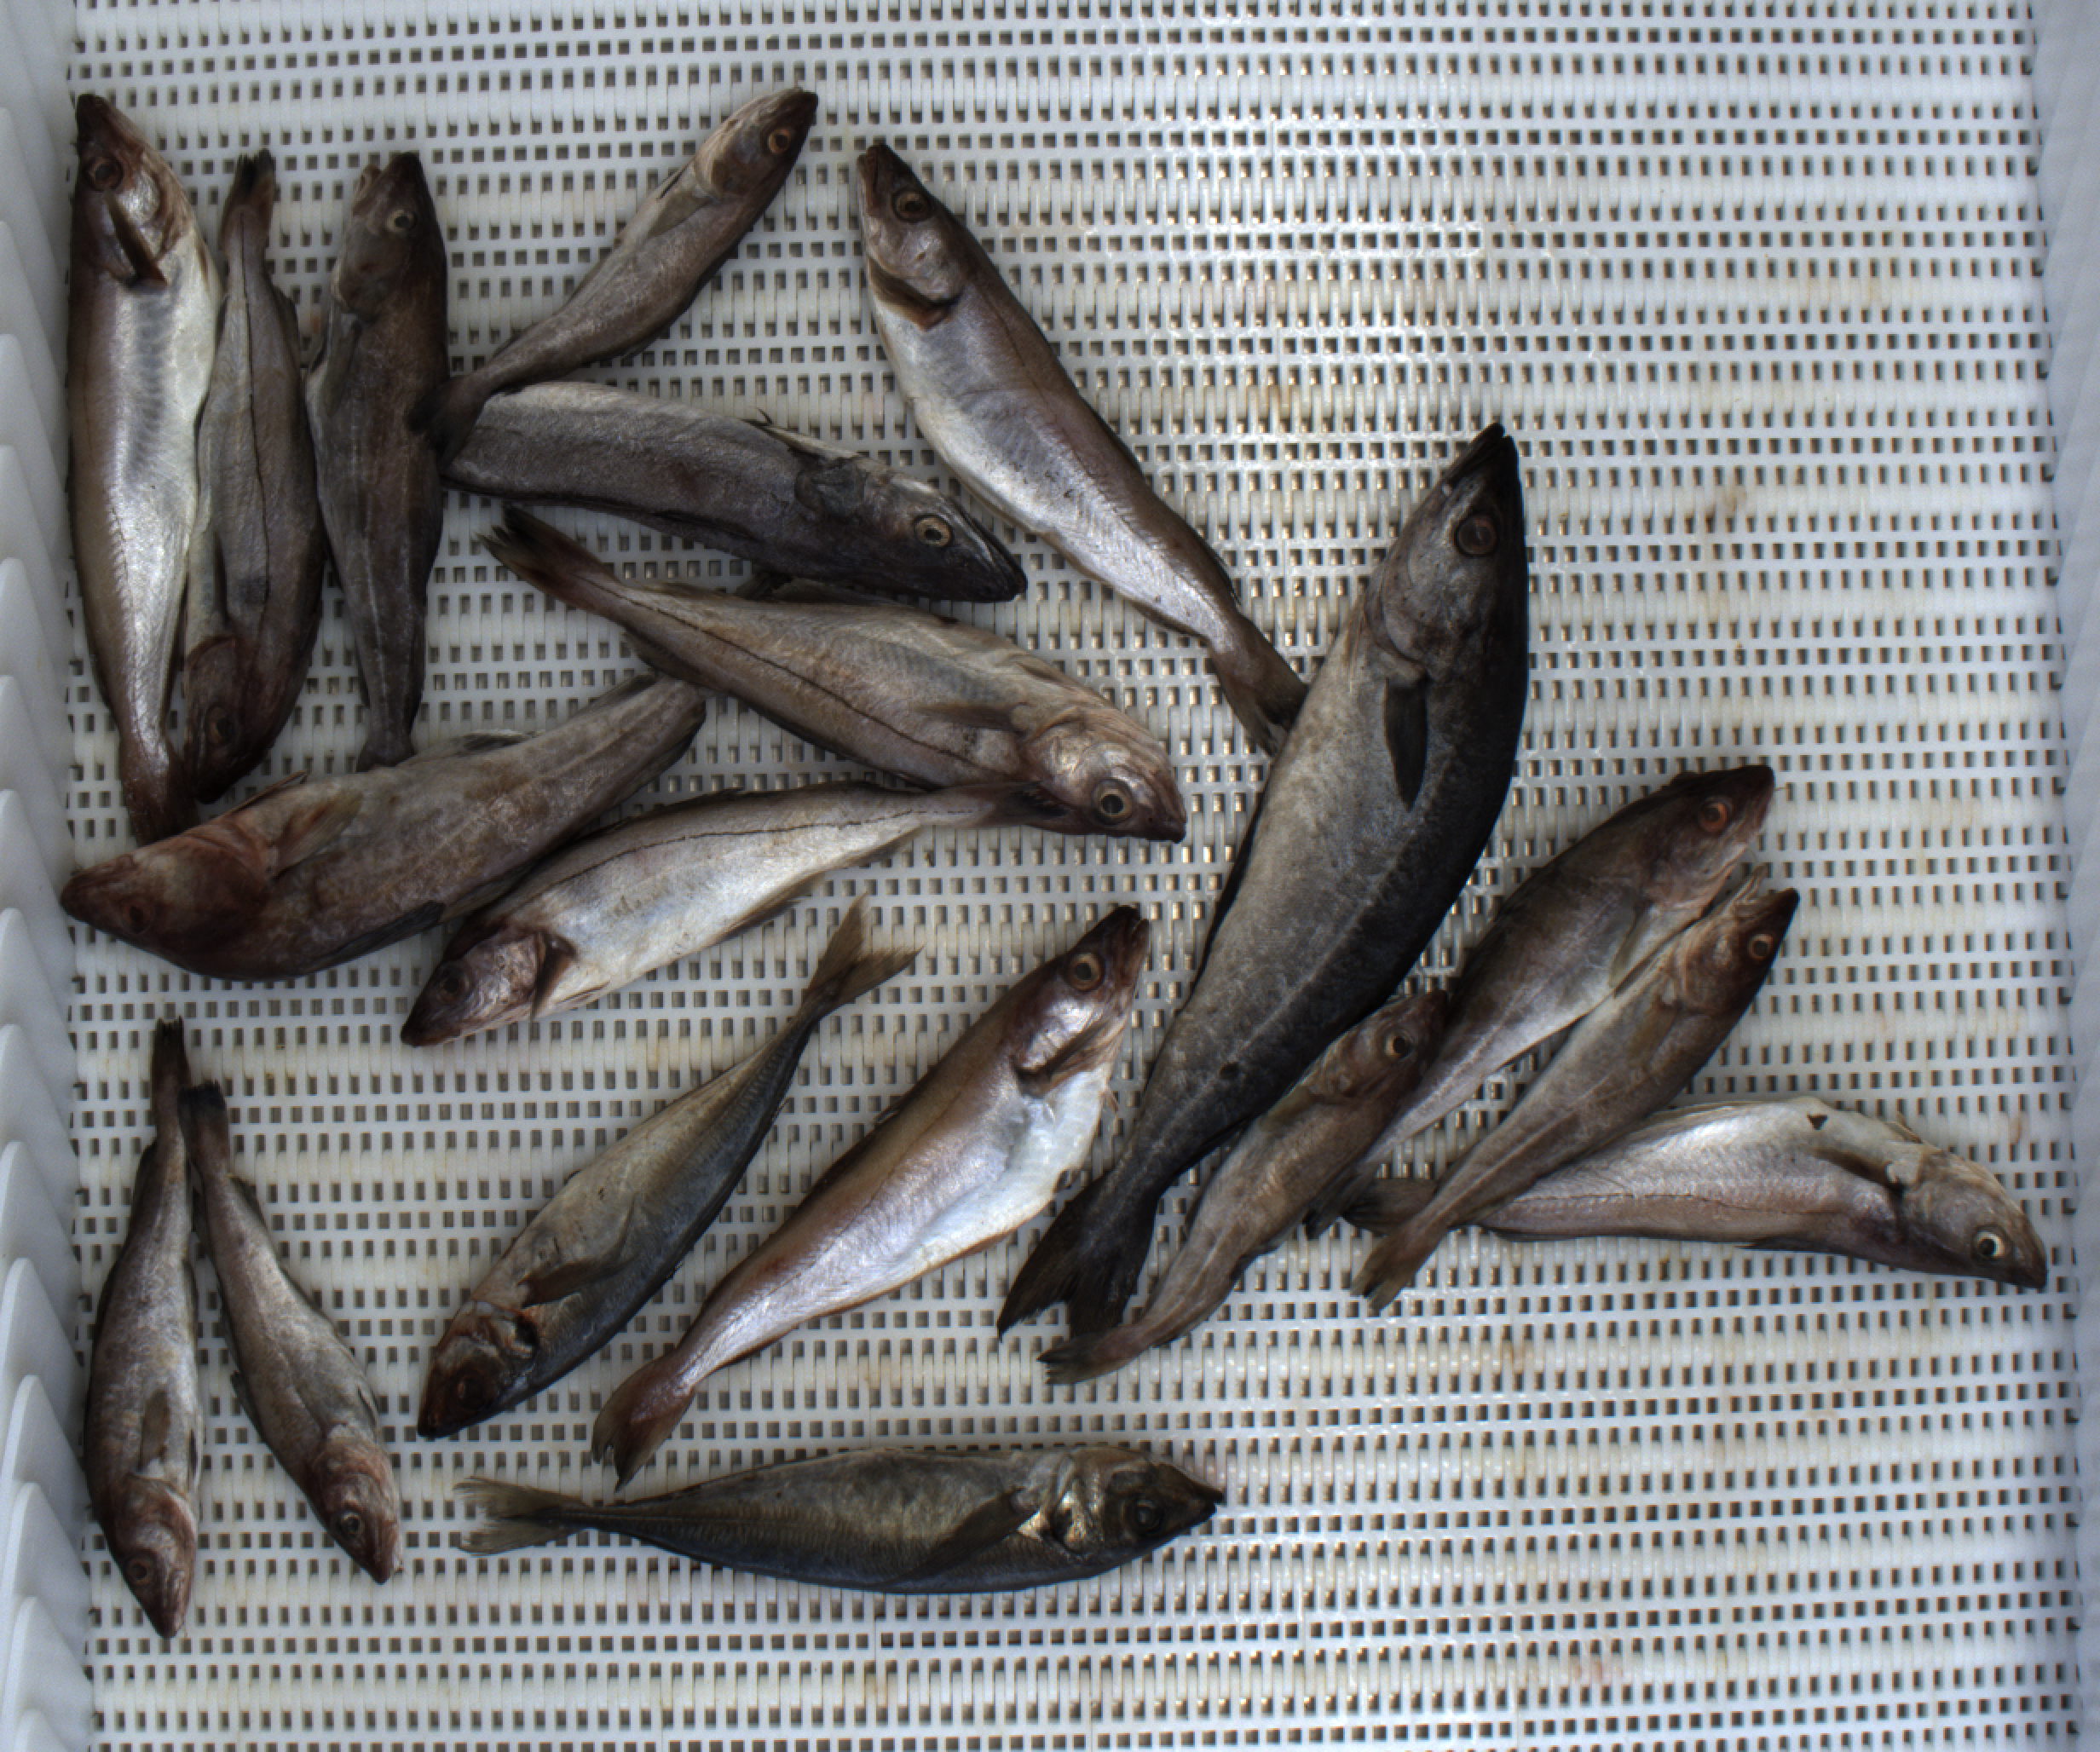
Total fish: 19
Cod: 8
Haddock: 3
Whiting: 4
Hake: 1
Horse mackerel: 2
Saithe: 1
Other: 0